Ashton Gate railway station

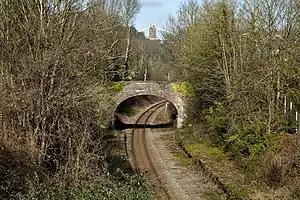
The disused station pictured in 2012.

Ashton Gate railway station was a railway station serving the Ashton Gate area of Bristol, England, which included Ashton Gate football ground, the home ground of Bristol City F.C. It was located on the Portishead Railway.